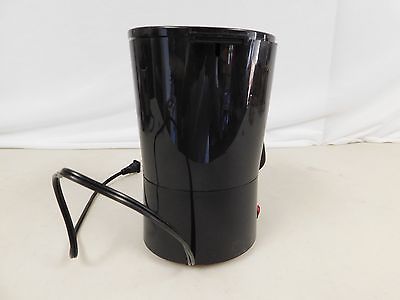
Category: coffee maker